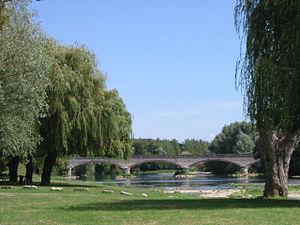
Pont du Cher
Mennetou-sur-Cher est une commune française située dans le département de Loir-et-Cher en région Centre-Val de Loire.